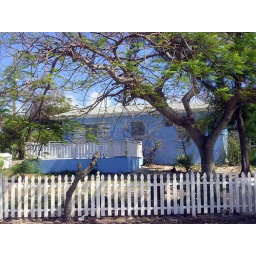
A colorful house near the new (re-established) Cayman Islands Turtle Farm in George Town, Grand Cayman.